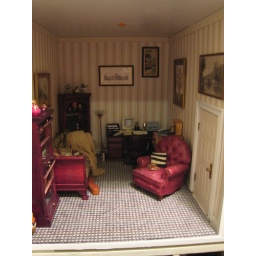
The red chair is by Lynn Whisenant.